Hulme End

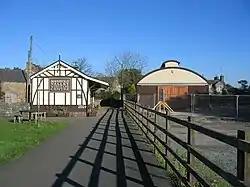
Hulme End station (left) is now a visitor centre. On the right is the rebuilt former engine shed; built to resemble the original, a small part of the original framework exists inside.

Hulme End is a small hamlet in Staffordshire, England, in the Peak District National Park 10 miles north of Ashbourne, Derbyshire. A natural gateway to the Manifold Valley, the river crosses the road from Hartington (the nearest village) to Warslow.